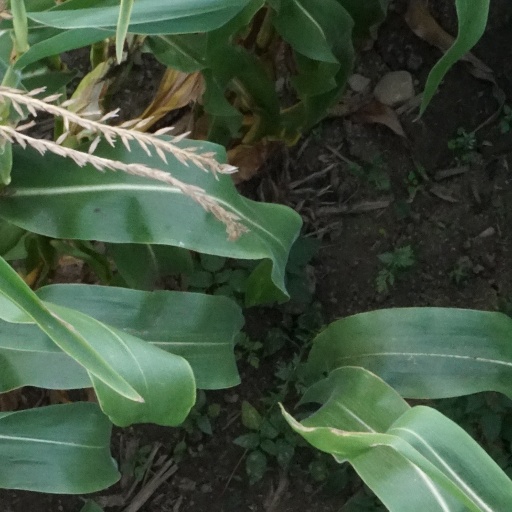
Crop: maize; corn